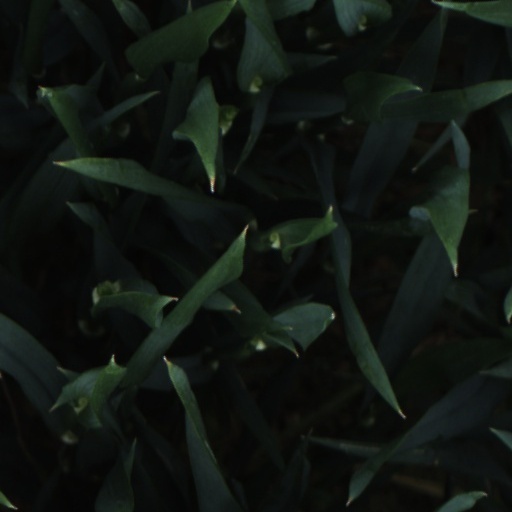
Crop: wheat